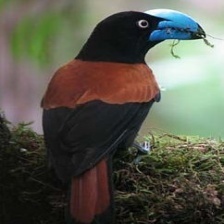
Species: HELMET VANGA
Scientific name: EURYCEROS PREVOSTII